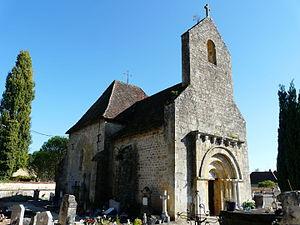
L'angle nord-ouest de l'église Saint-Hilaire, Trémolat, Dordogne, France.
Trémolat est une commune française située dans le département de la Dordogne, en région Nouvelle-Aquitaine.